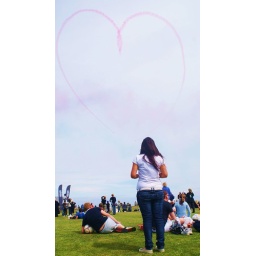
I just love the face there was a girl stood in the middle of the heart being drawn in the sky :)